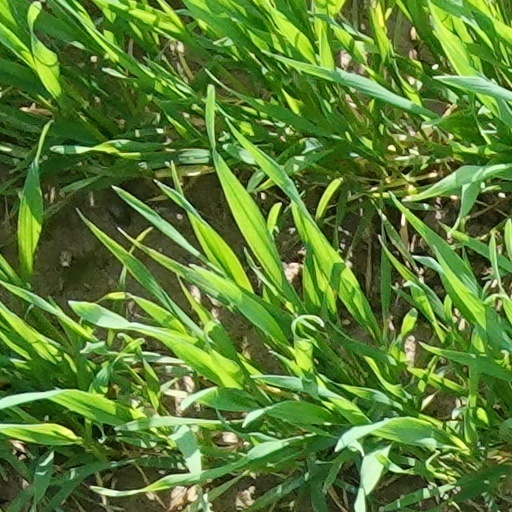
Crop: wheat